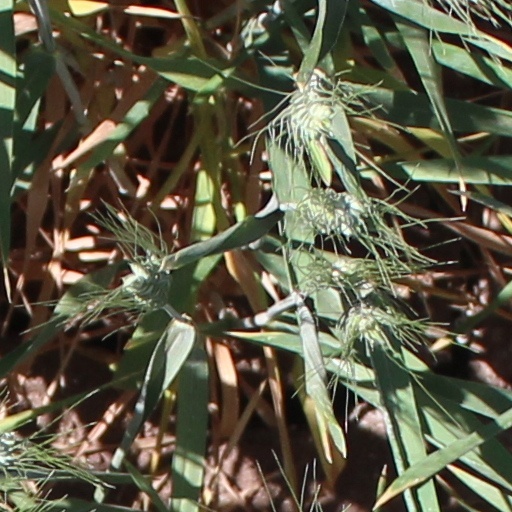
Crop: wheat